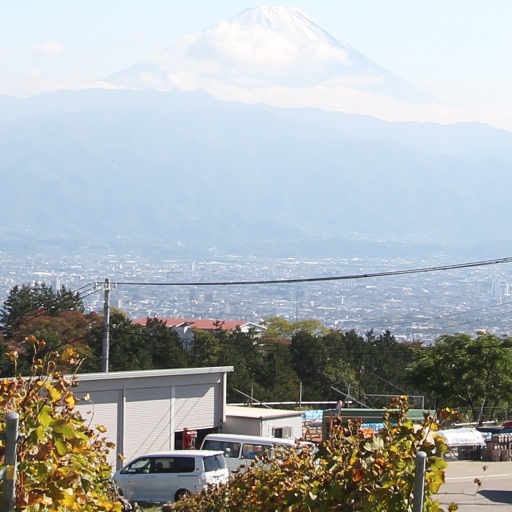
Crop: grape